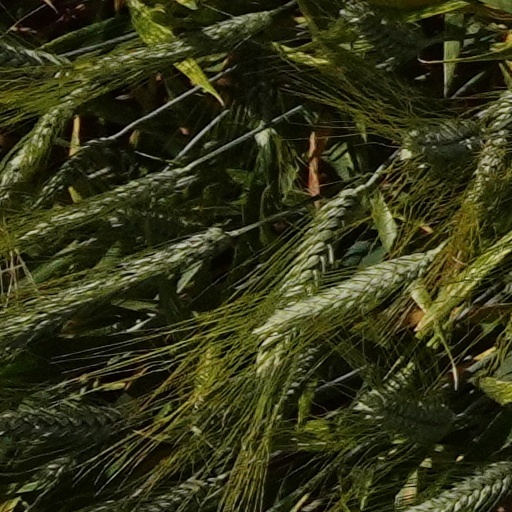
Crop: wheat